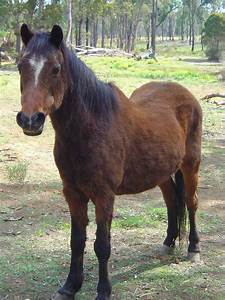
Label: cavallo